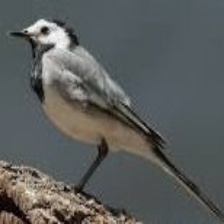
Species: FOREST WAGTAIL
Scientific name: DENDRONANTHUS INDICUS